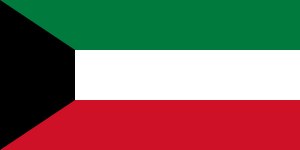
Kuwaits flag
Kuwaits flag. Størrelsesforhold 1:2
Kuwaits flag blev indført 7. september 1961 og officielt taget i brug 24. november 1961, da landet havde fået sin uafhængighed. Ved at vælge et flag i de panarabiske farver, dokumenterede staten Kuwait sin solidaritet med den øvrige arabiske verden.